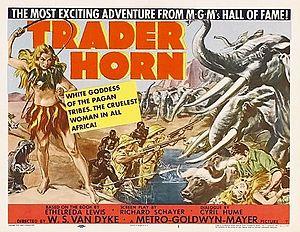
Trader Horn est un film américain réalisé par W. S. Van Dyke, sorti en 1931. C'est le premier film non-documentaire tourné sur place, en Afrique.